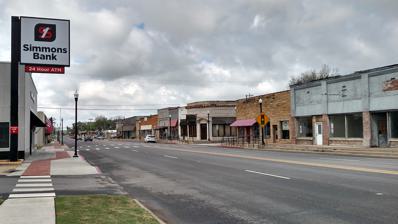
Building: Charleston Commercial Historic District
Country: United States of America
Year built: 1900
Historic district in Arkansas, United States United States historic place Charleston Commercial Historic District U.S. National Register of Historic Places U.S. Historic district Location in Arkansas Show map of Arkansas Location in United States Show map of the United States Location Main Street ( Highway 22 ) roughly from Highway 217 to Tilden Street, Charleston, Arkansas Coordinates 35°17′56″N 94°2′11″W / 35.29889°N 94.03639°W / 35.29889; -94.03639 Area 2.5 acres (1.0 ha) Built 1900 ( 1900 ) Architectural style Early Commercial, Late 19th And 20th Century Revivals NRHP reference No. 08000462 Added to NRHP May 29, 2008 The Charleston Commercial Historic District encompasses the historic commercial center of Charleston, Arkansas .  Extending along East Main Street ( Arkansas Highway 22 ) between Tilden Street and Arkansas Highway 217 , the district includes primarily single-story masonry commercial buildings built between 1900 and 1940.  Notable exceptions are the Franklin County Courthouse, Southern District , and the Methodist Episcopal Church. The district was listed on the National Register of Historic Places in 2008. See also National Register of Historic Places listings in Franklin County, Arkansas References